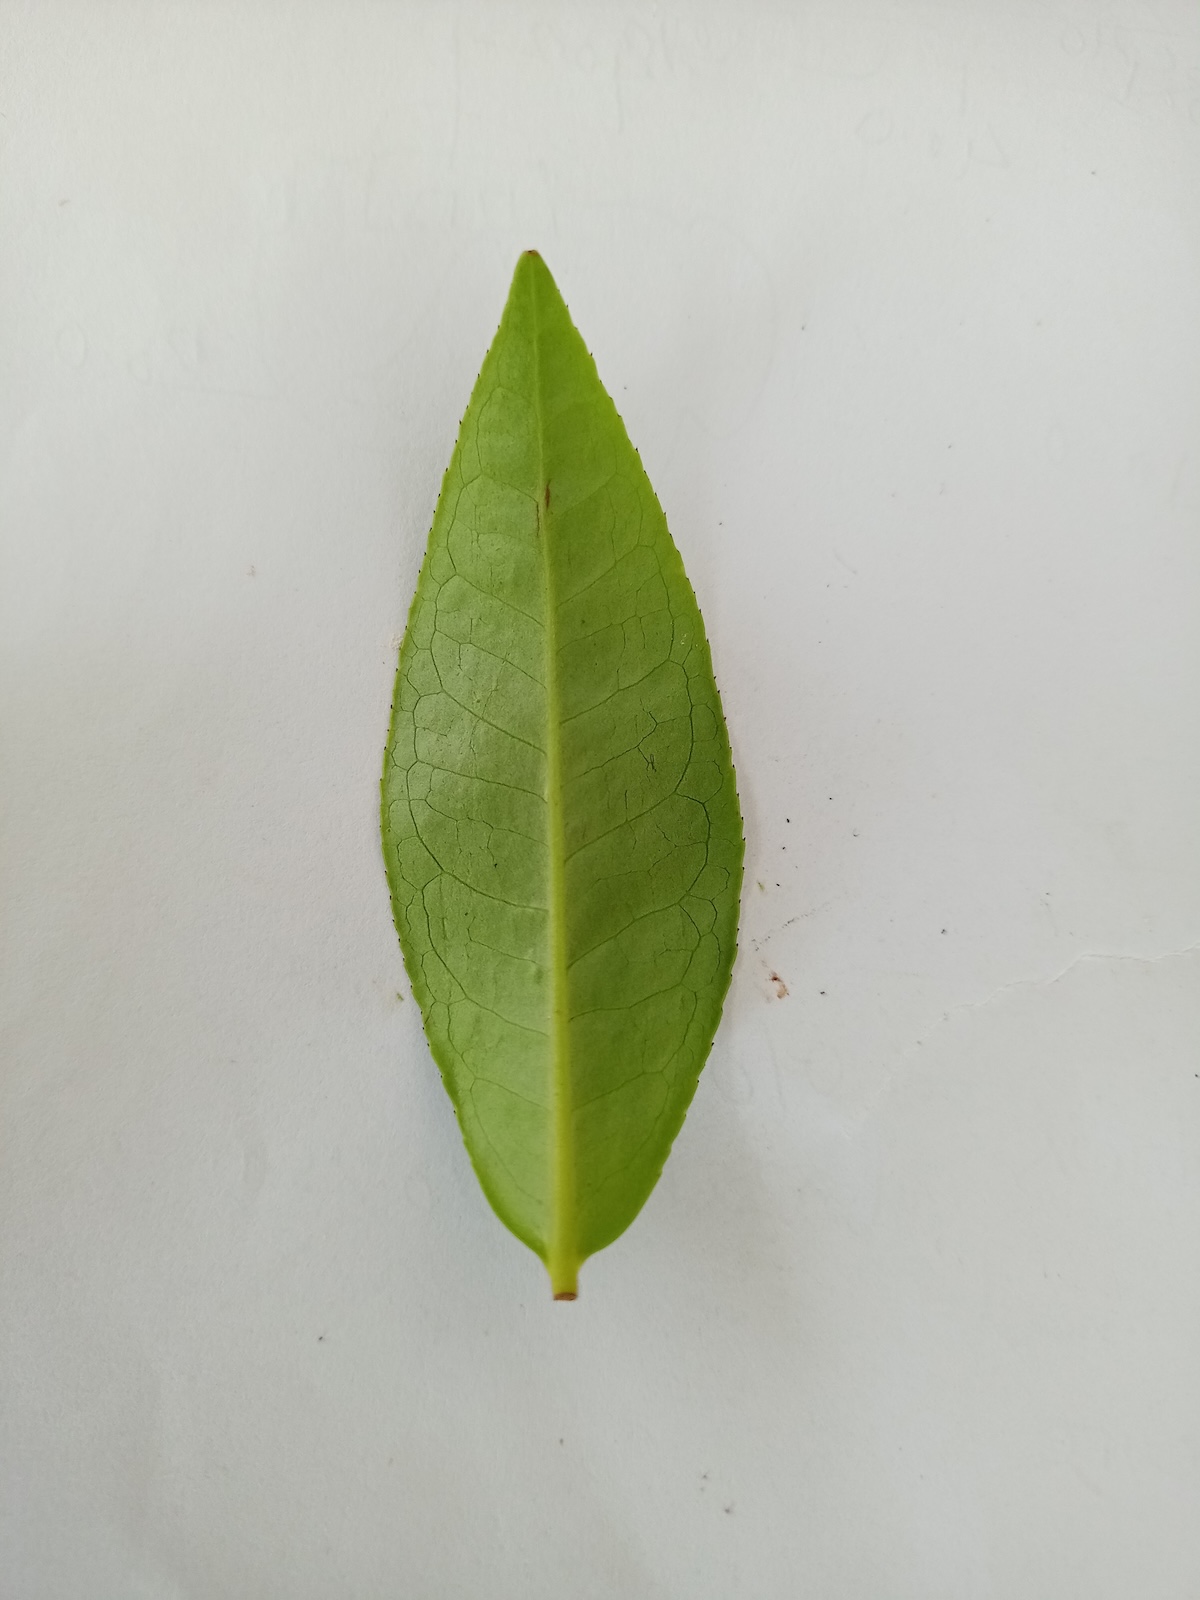
Label: Healthy leaf